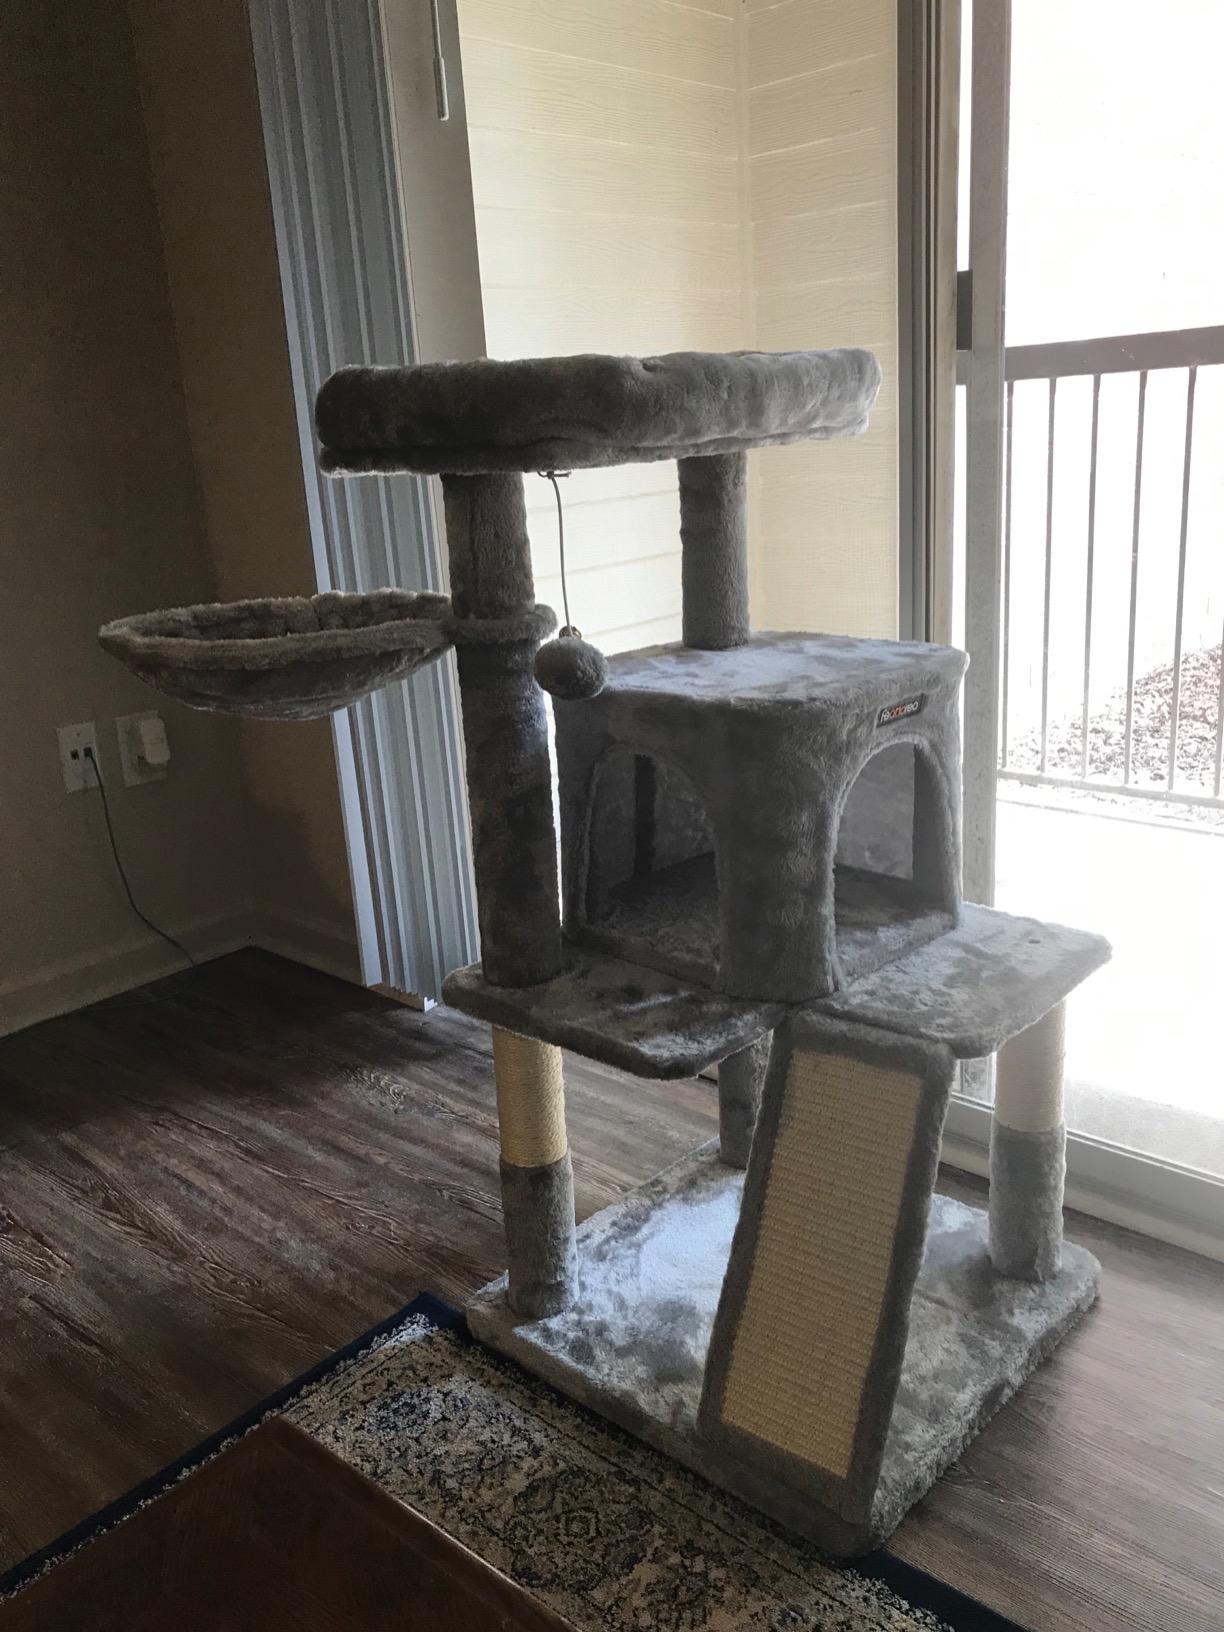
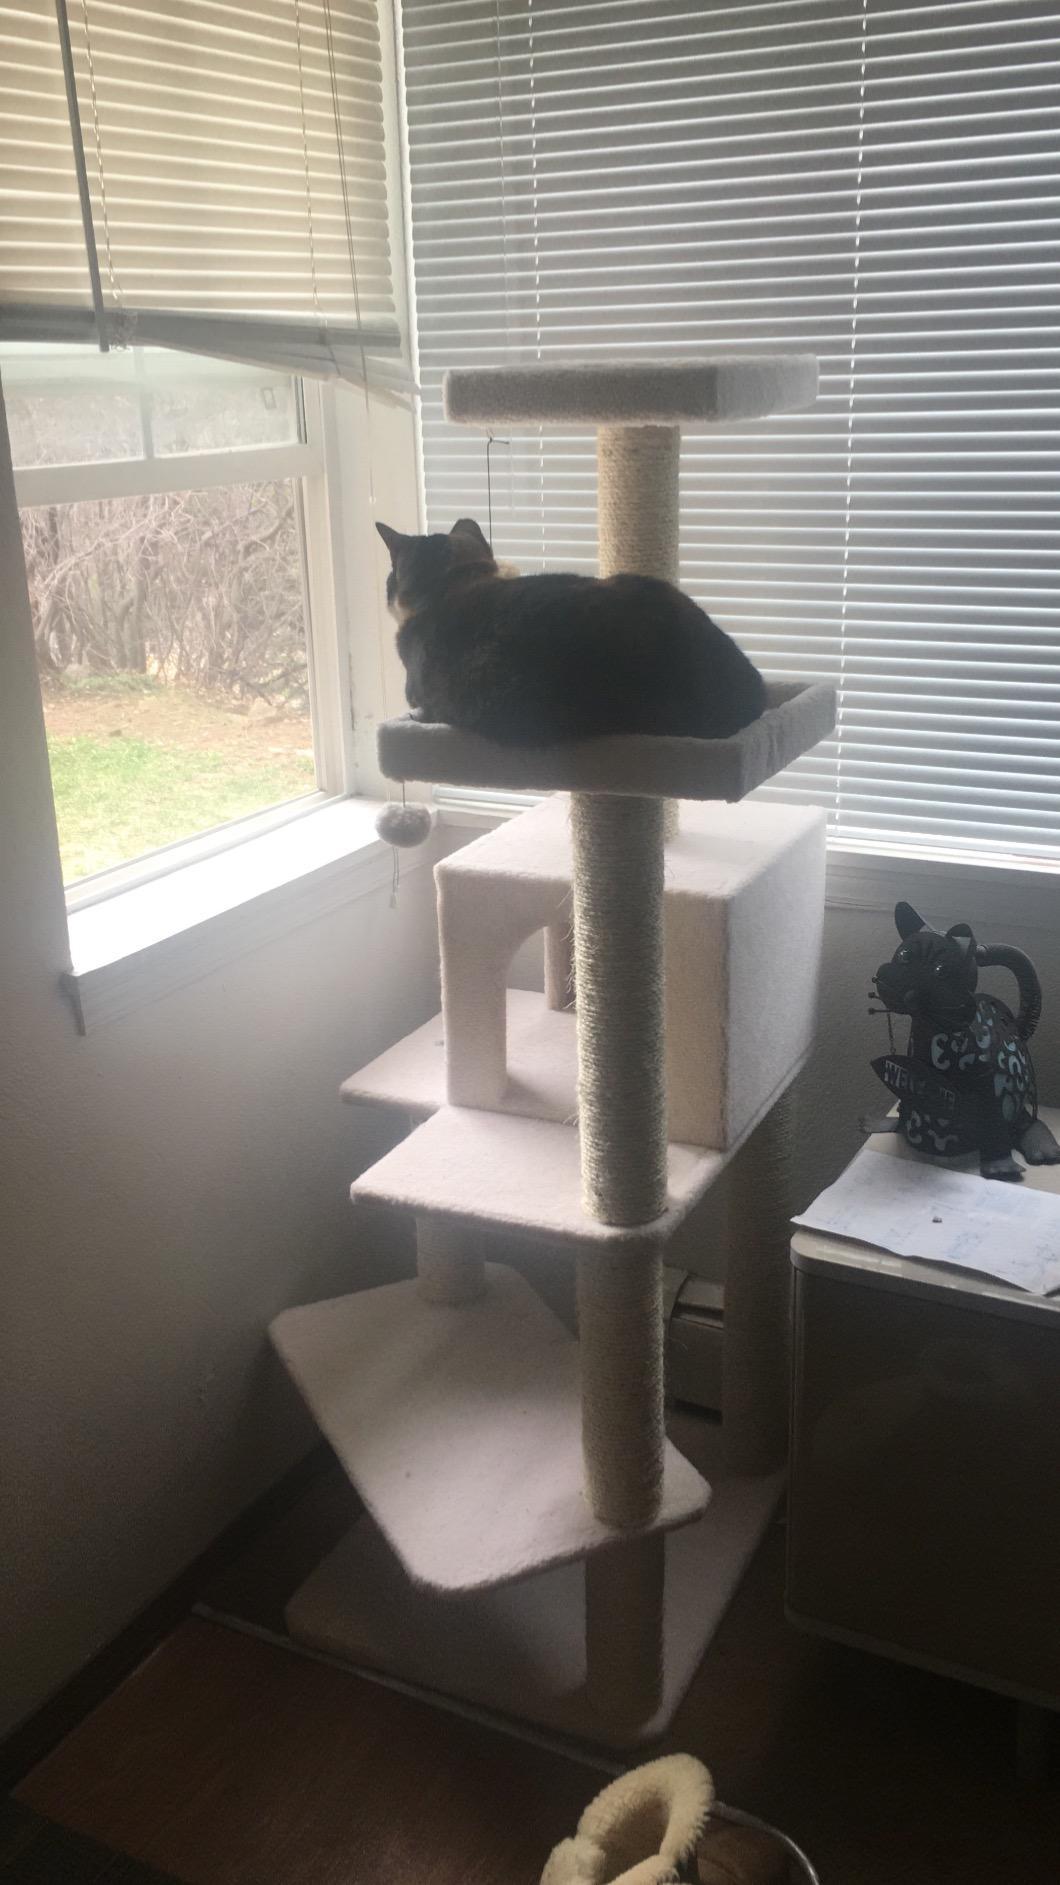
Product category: items_cat tree
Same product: no